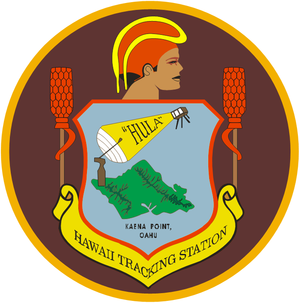
La Kaena Point Satellite Tracking Station est une installation militaire de la United States Air Force à Kaena Point, sur l’île d’Oahu, à Hawaï. Il s’agit d’une station de suivi de l'Air Force Satellite Control Network, chargée du suivi des satellites en orbite. La station a été inaugurée en 1959 pour soutenir Corona, un programme de satellites de reconnaissance précoce. Elle est sur un terrain de 153 acres.